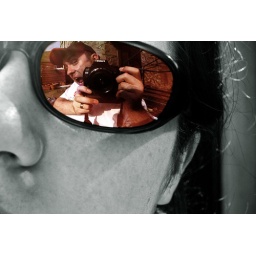
Some see in colour, others in black and white